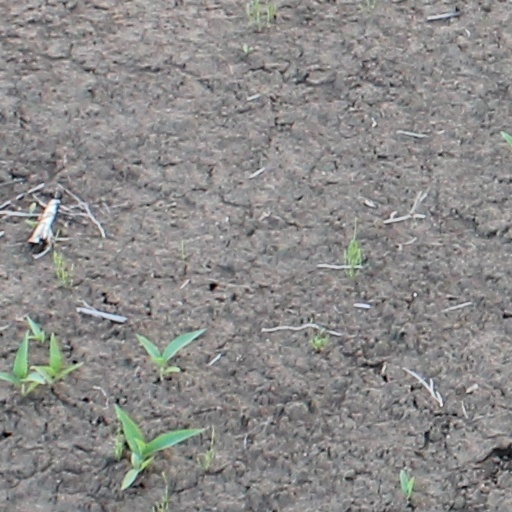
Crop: wheat